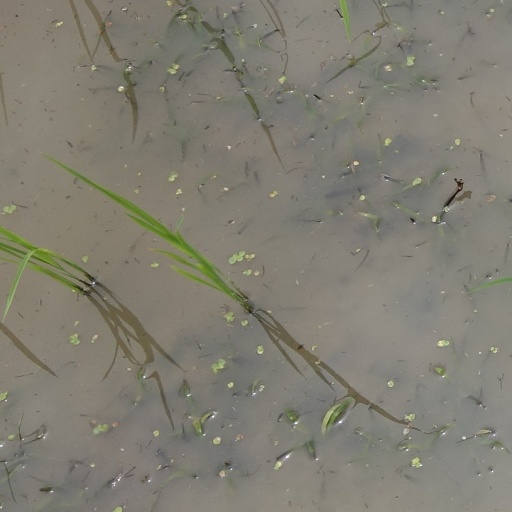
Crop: rice